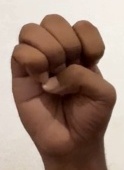
ASL sign: E